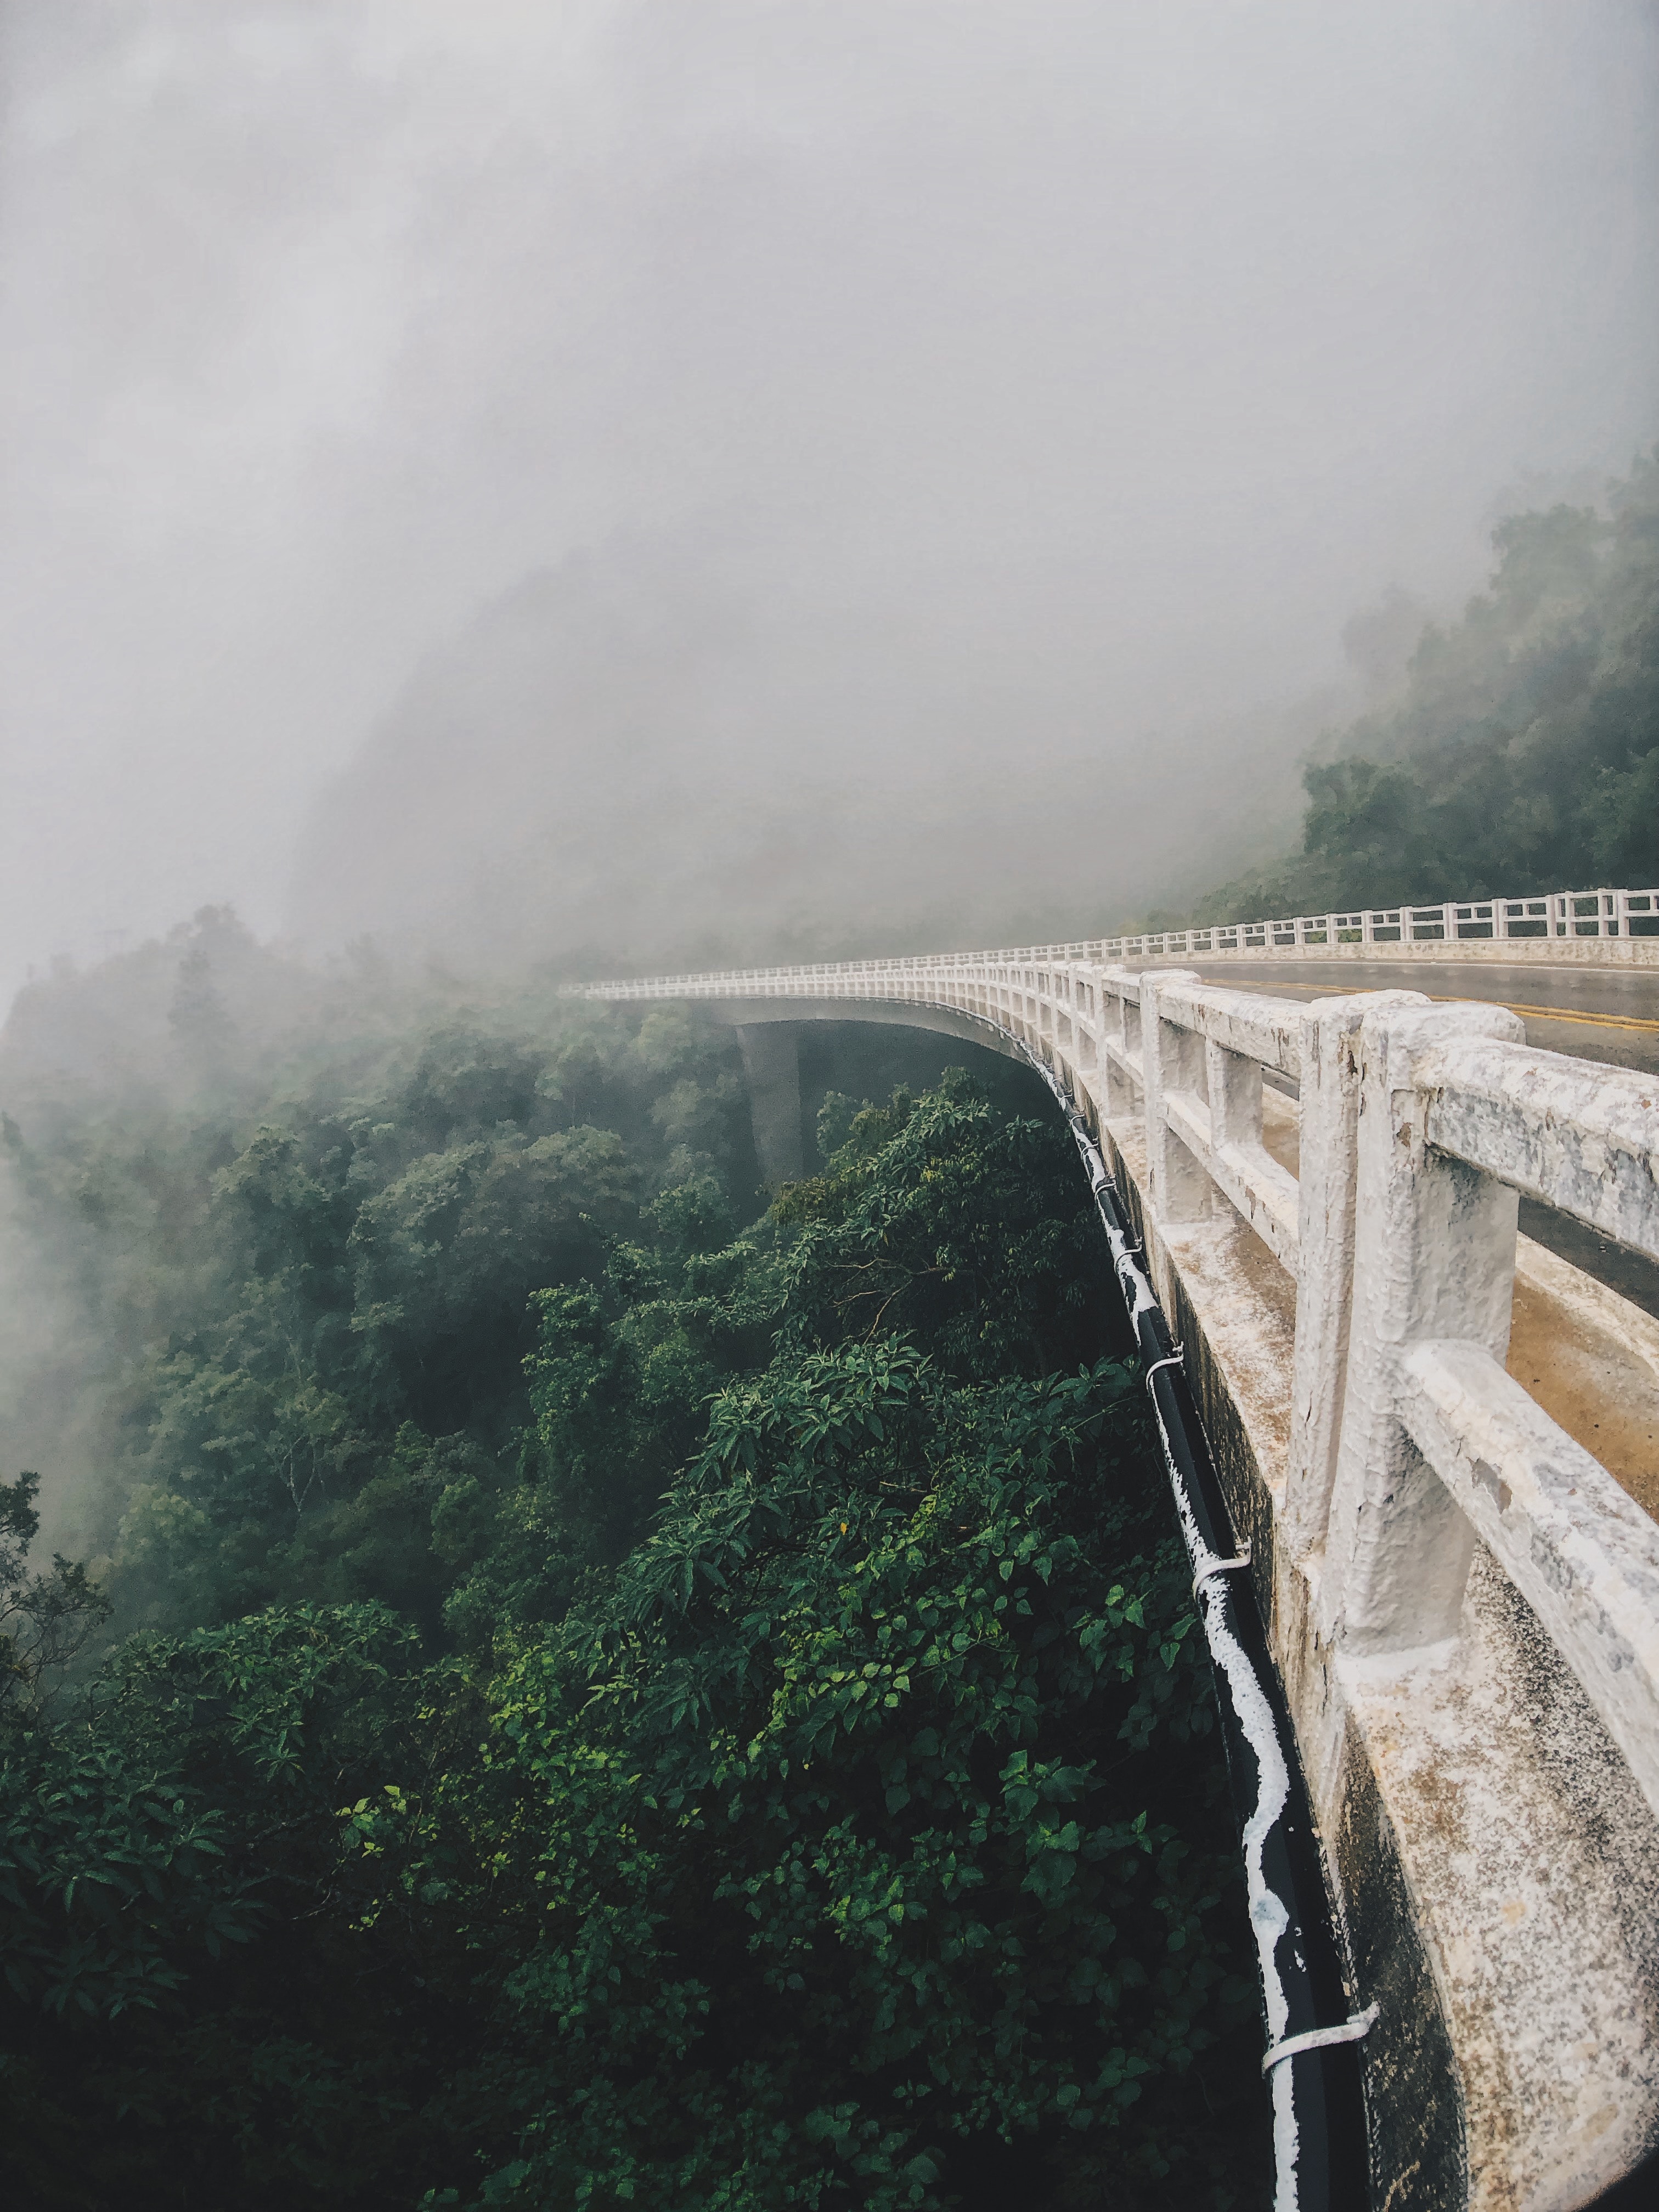
nature, fog, atmospheric phenomenon, mist, water, bridge, sky, water resources, infrastructure, haze, cloud, tree, hill station, road, river, landscape, nonbuilding structure, mountain